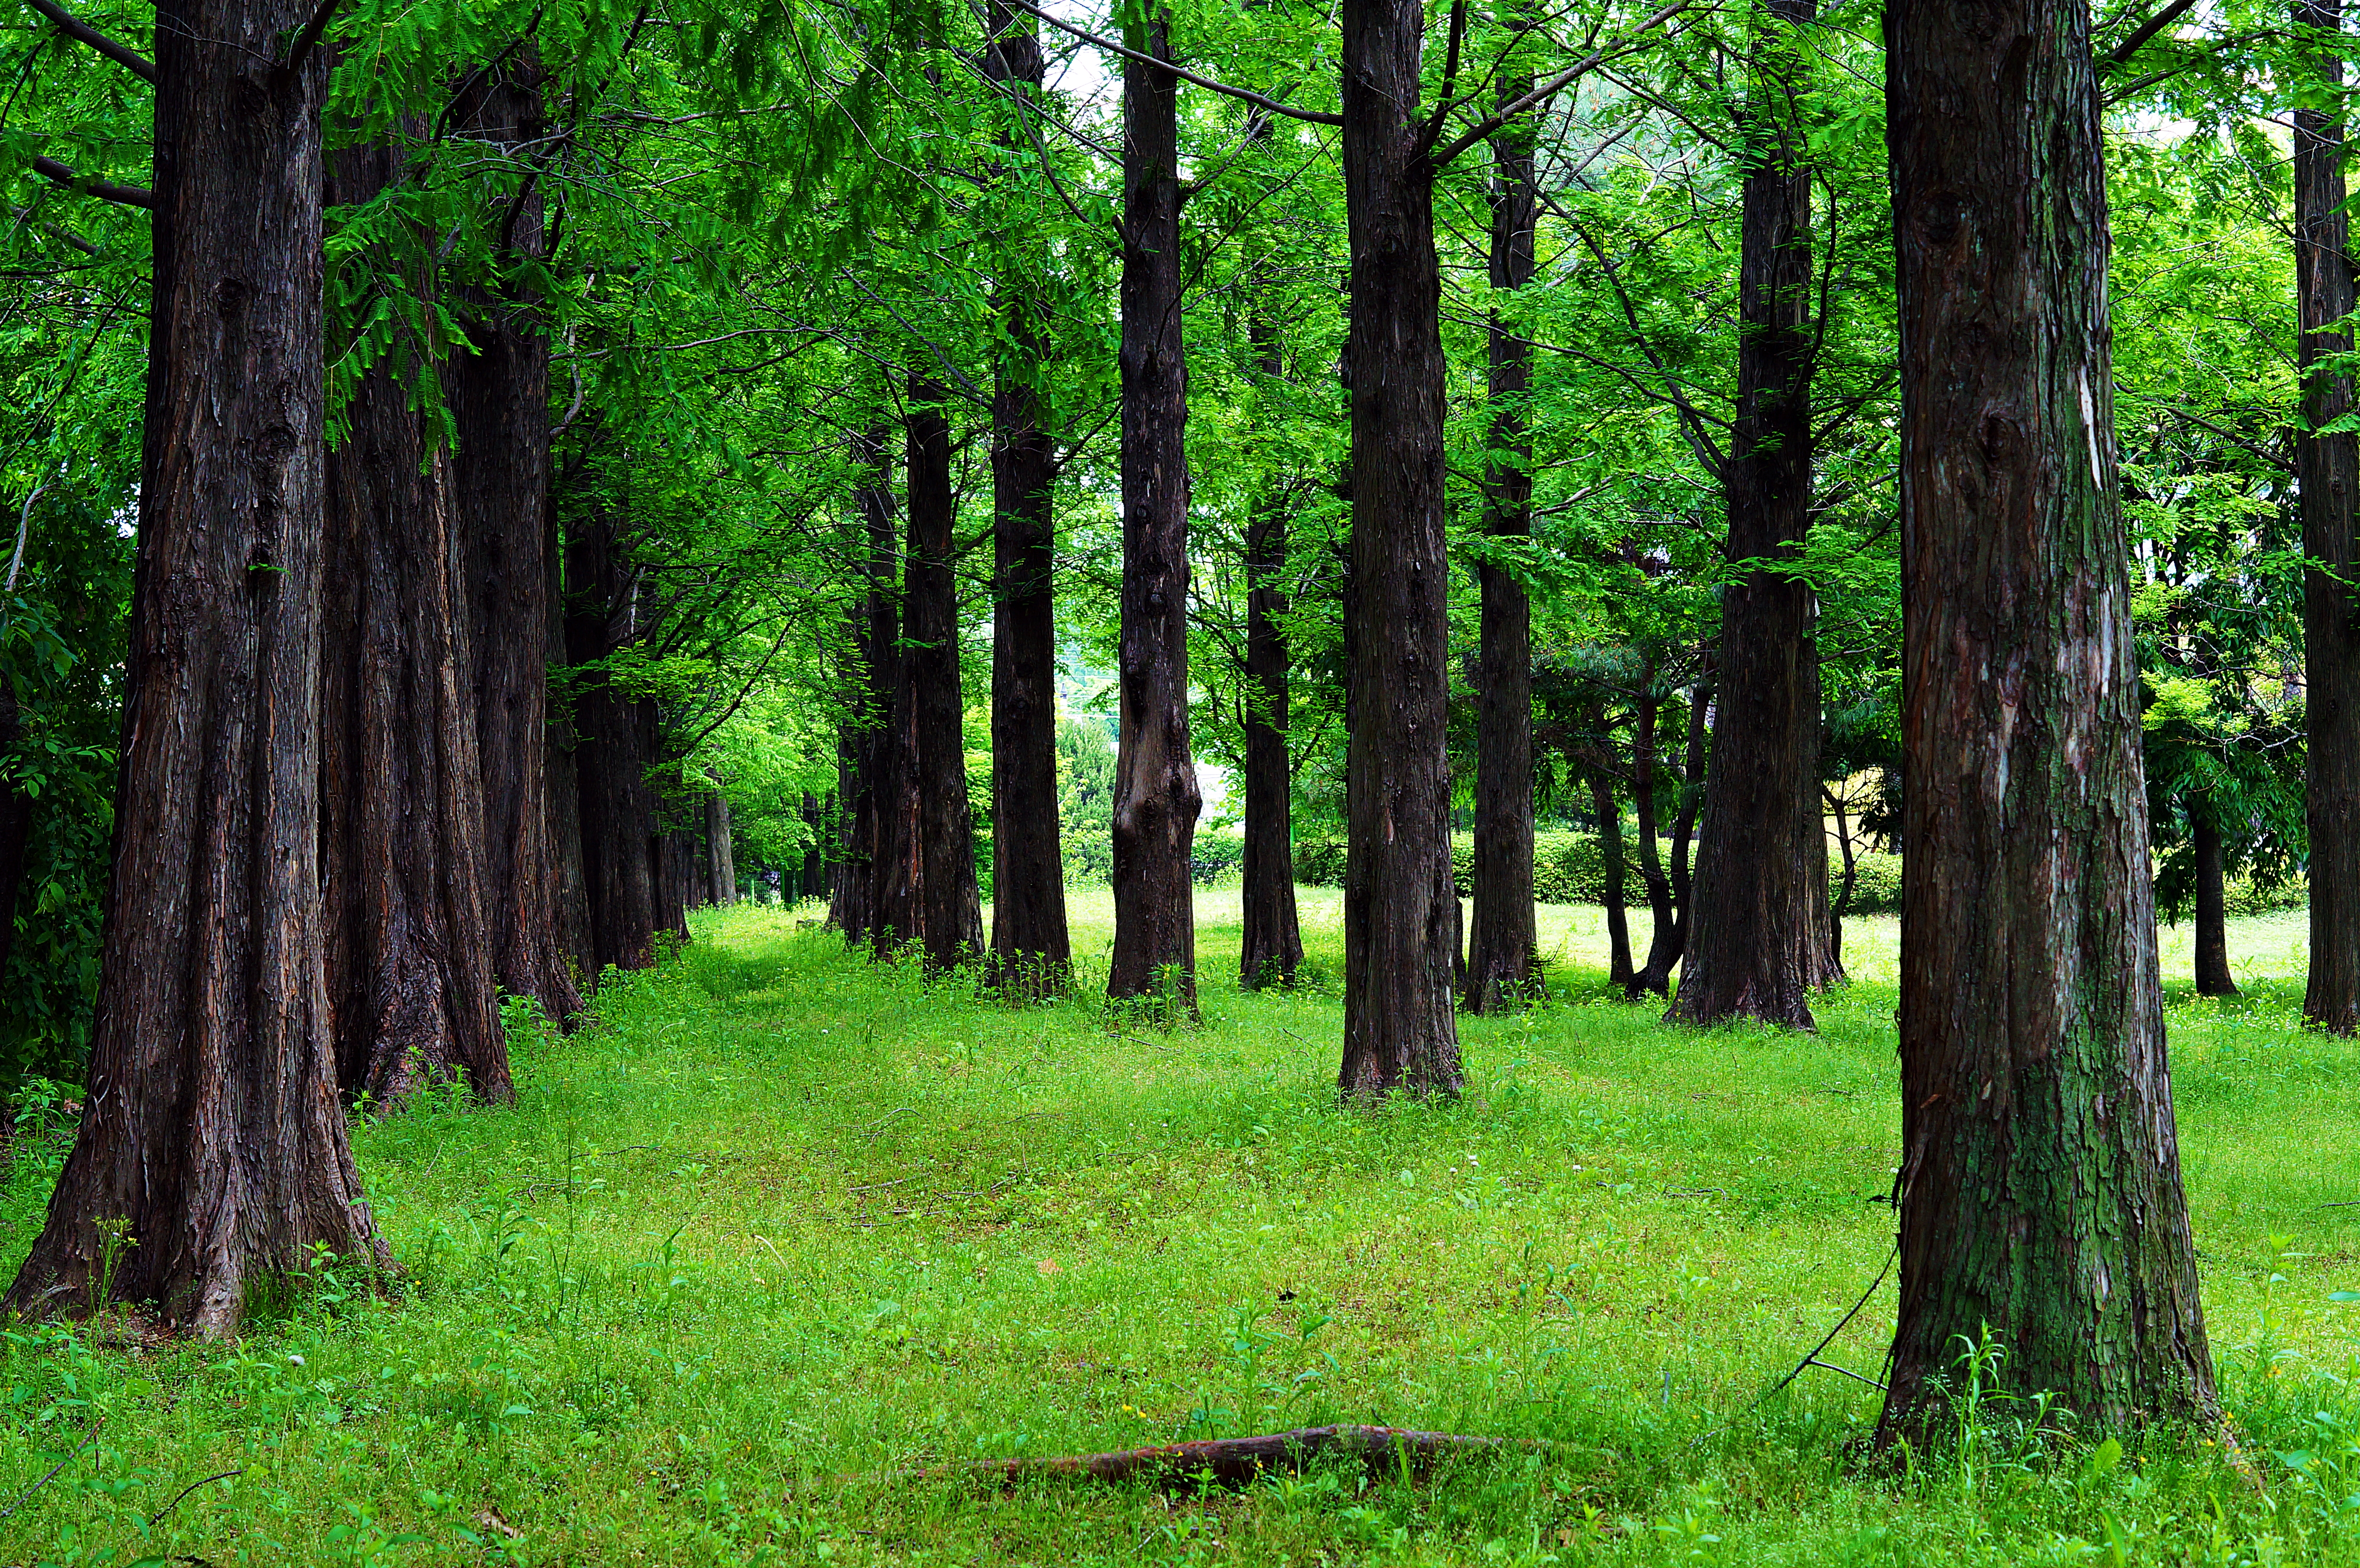
Wild Korea, flower, wild tree, tree, forest, natural landscape, natural environment, woodland, nature reserve, grove, nature, green, old growth forest, vegetation, tropical and subtropical coniferous forests, Northern hardwood forest, temperate broadleaf and mixed forest, biome, woody plant, trunk, plant, grass, temperate coniferous forest, spruce fir forest, valdivian temperate rain forest, riparian forest, leaf, deciduous, terrestrial plant, sunlight, branch, wood, redwood, state park, wildlife, jungle, meadow, red pine, grassland